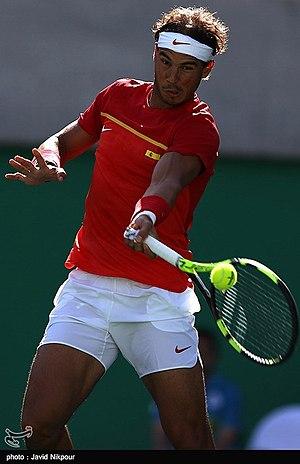
Tournoi de Tennis - Jeux Olympiques Rio 2016